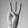
ASL letter: W